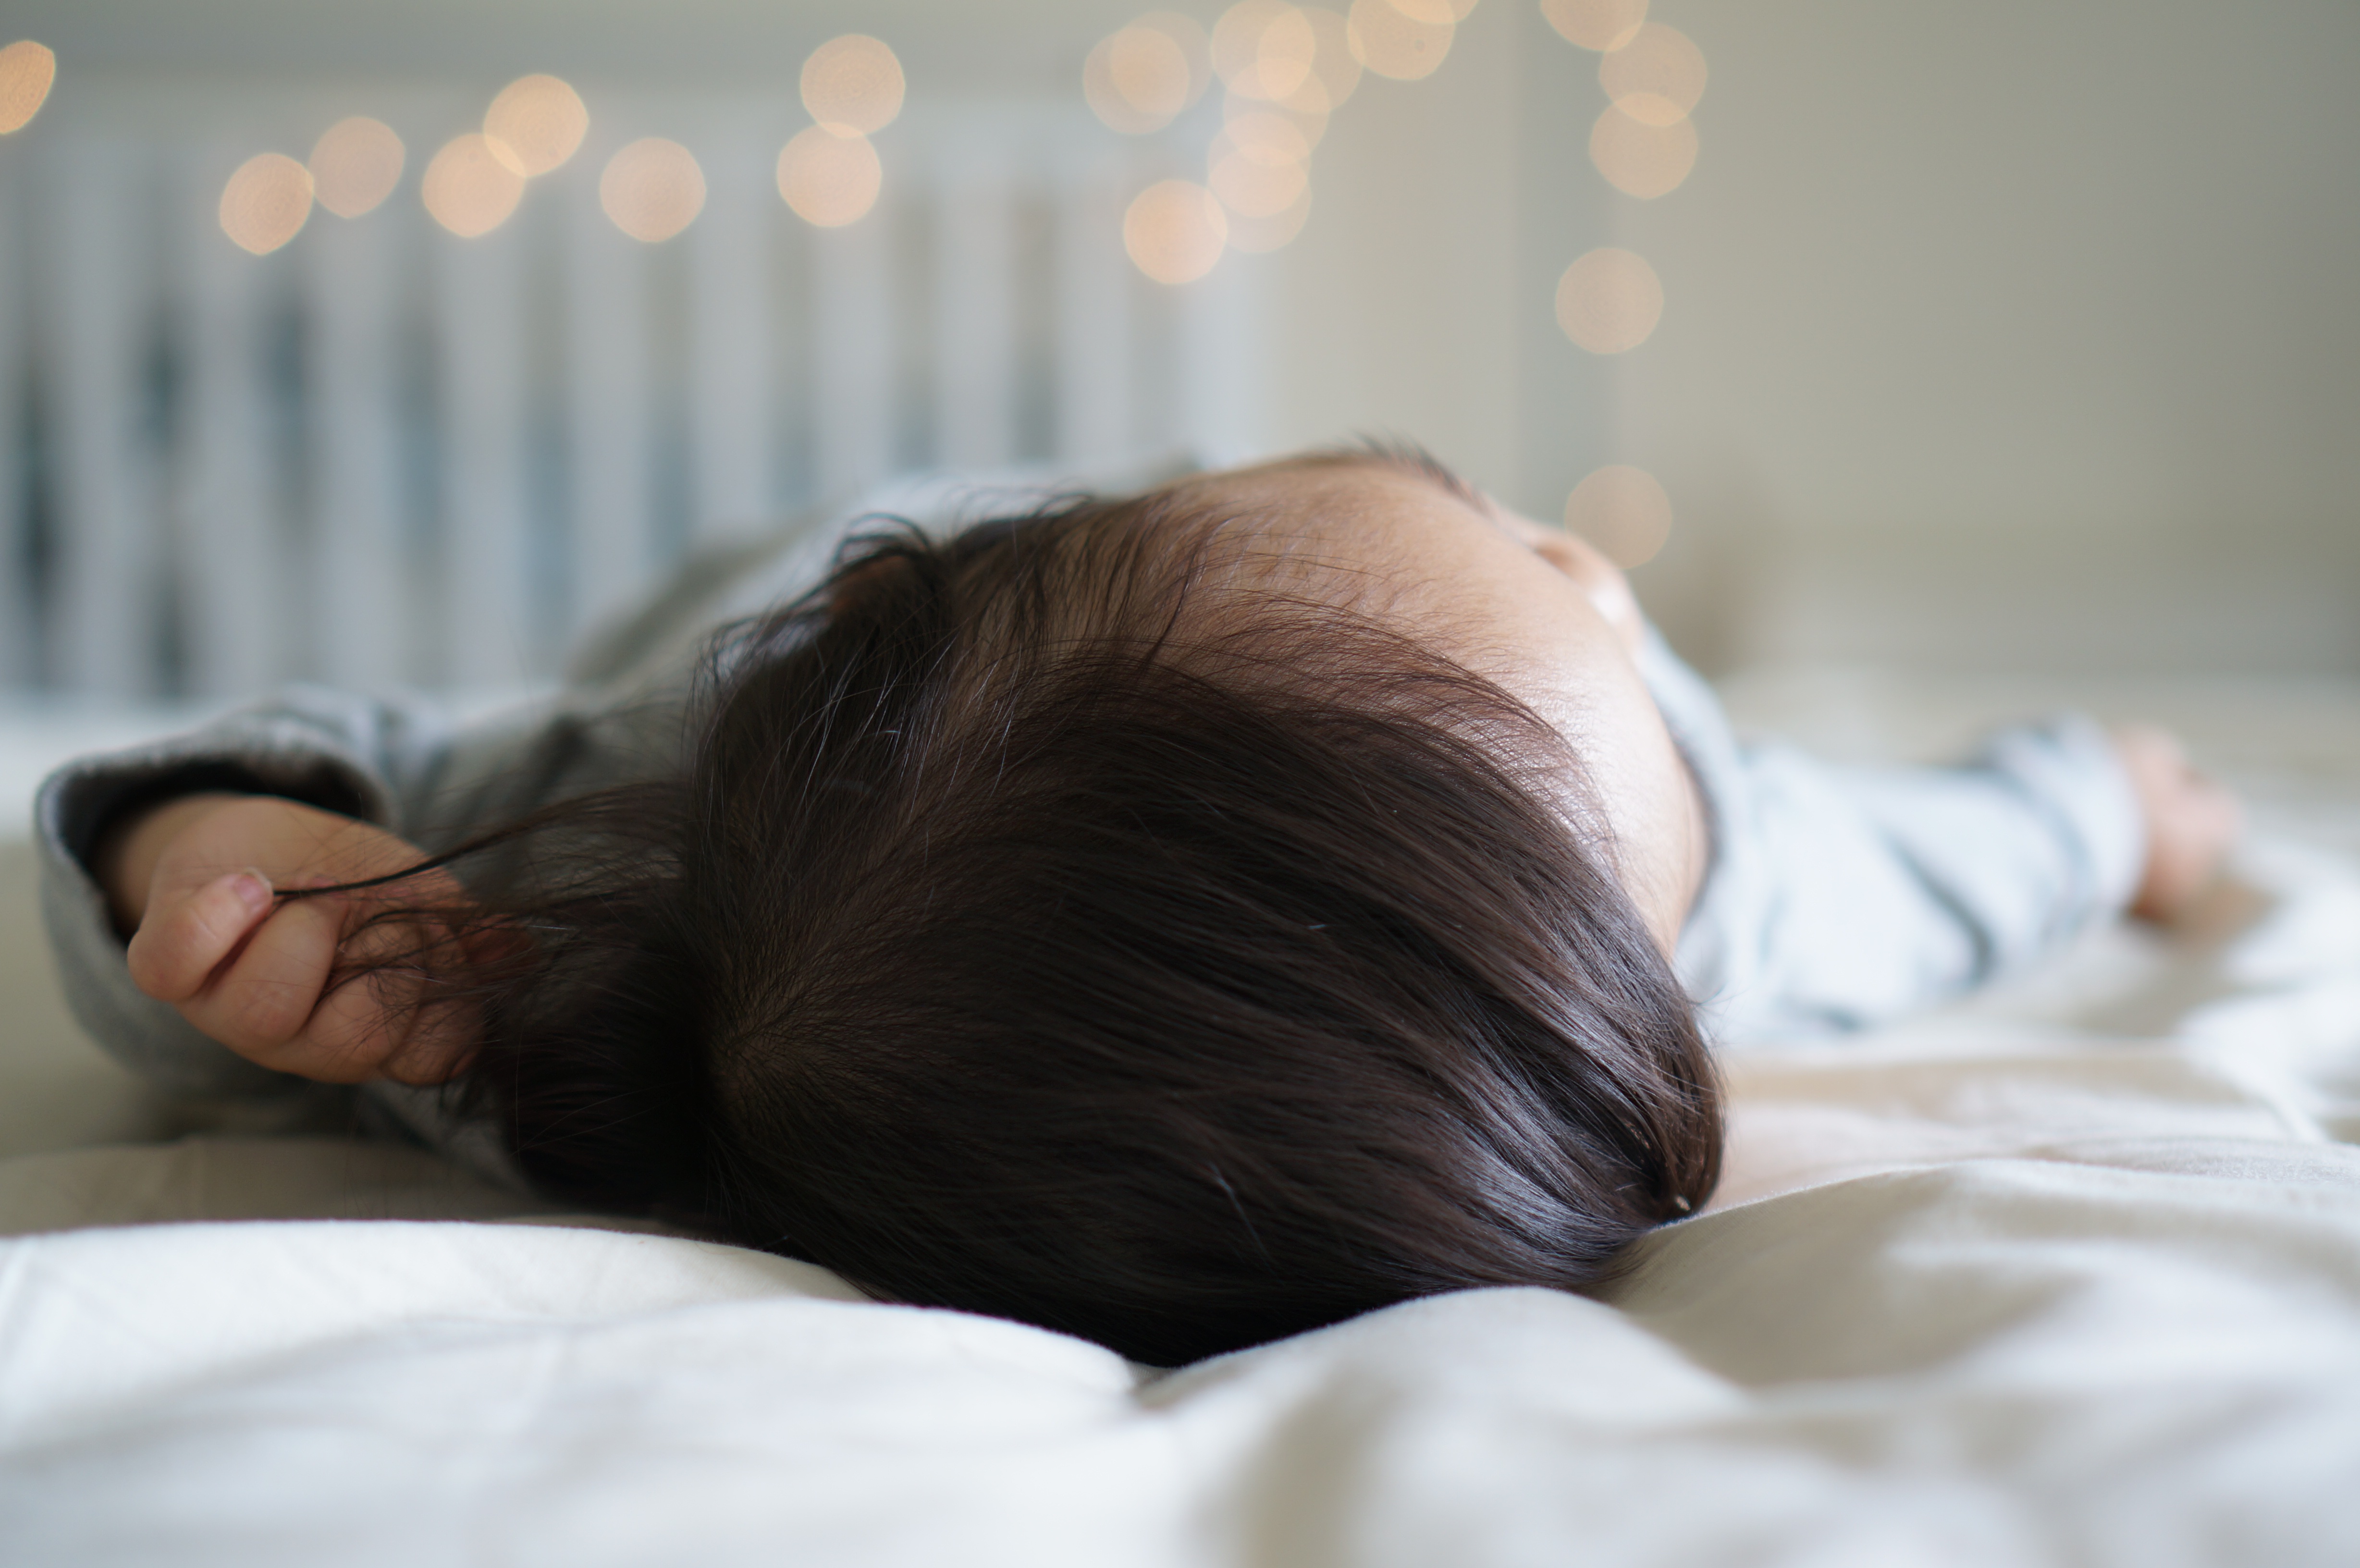
hand, person, people, girl, hair, white, sweet, boy, kid, cute, asian, portrait, sleeping, child, human, baby, childhood, hairstyle, nap, son, face, sleep, innocent, happy, japanese, bed, infant, toddler, eye, head, little, skin, beauty, crib, adorable, interaction, baby boy, newborn baby, sense, human action